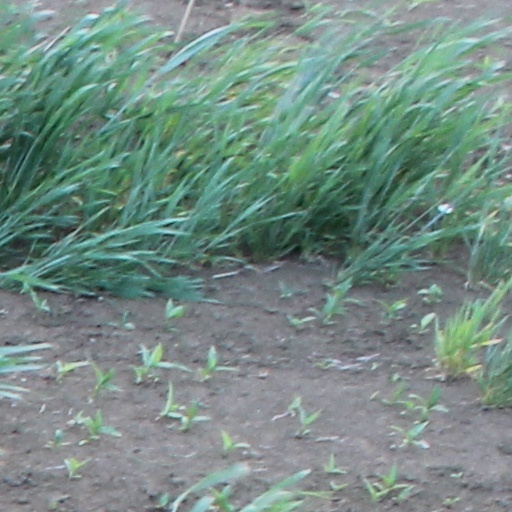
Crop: wheat